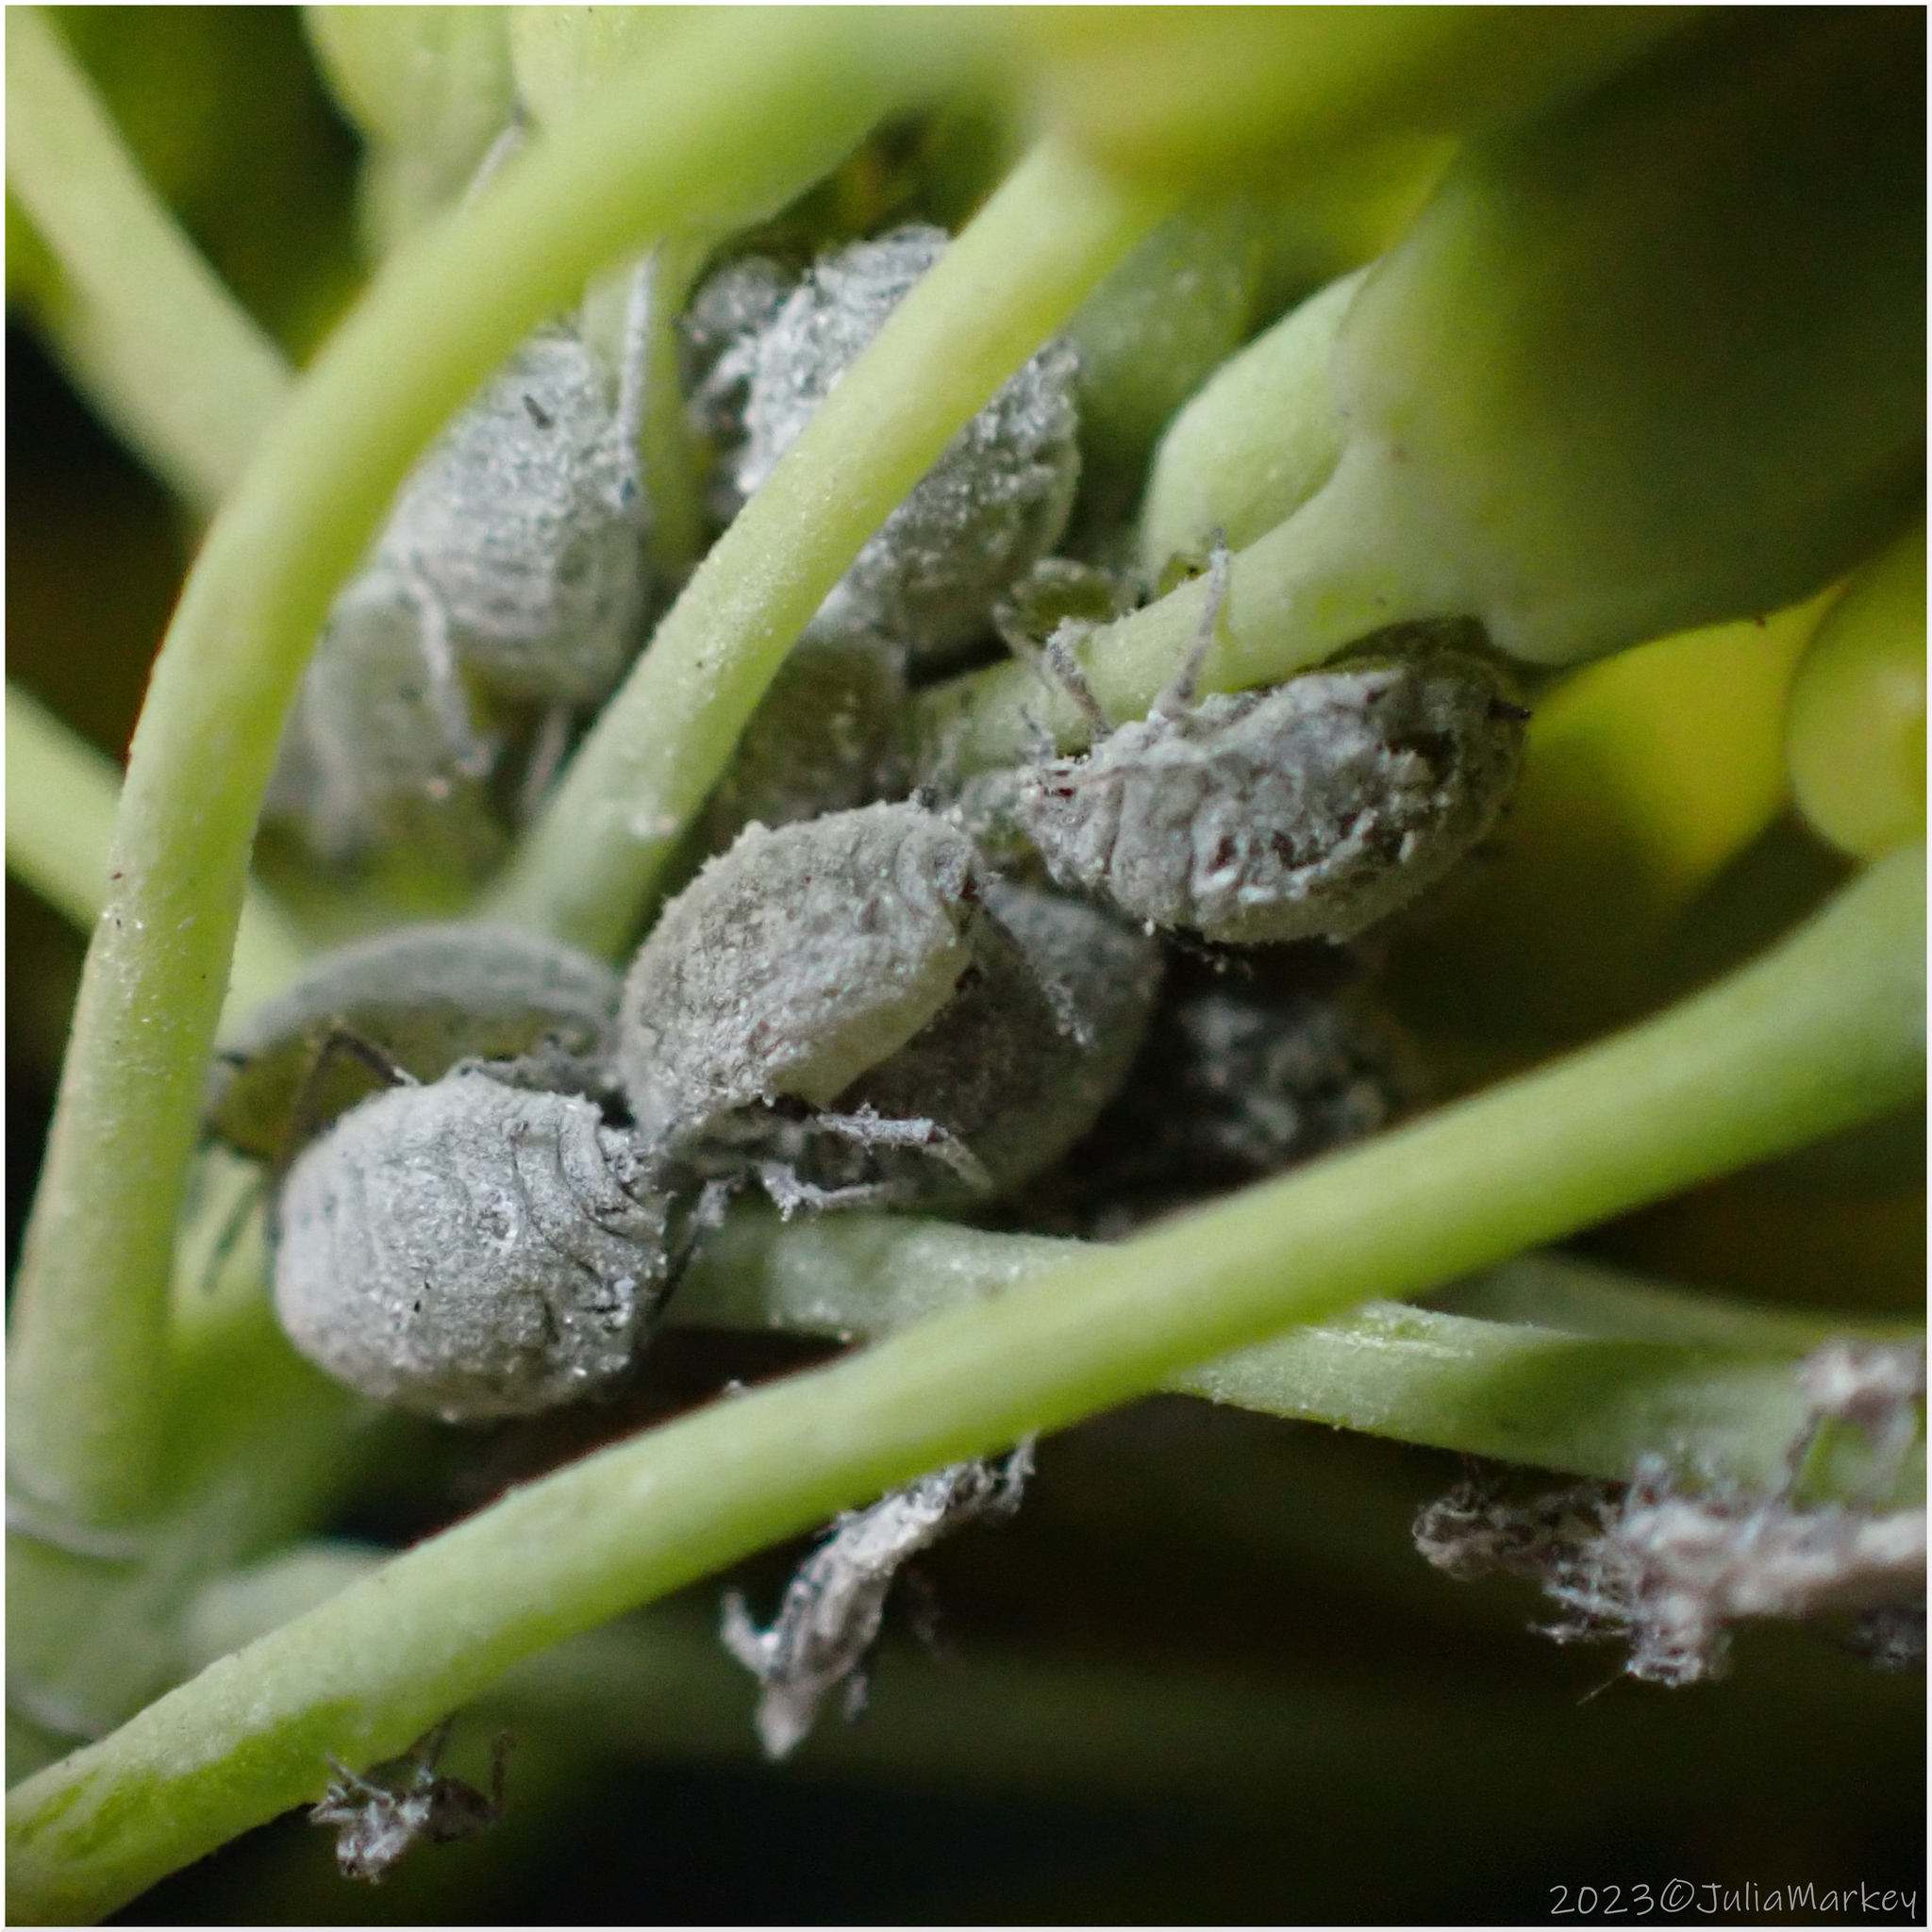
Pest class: cabbage_aphid